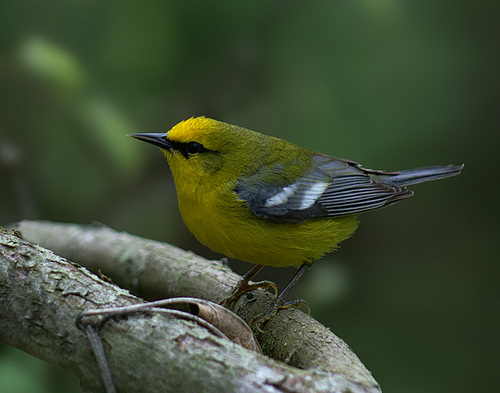
this tiny yellow bird has a splash of white and grey on its retrices and wingbars, and its head is small in comparison.
a colorful small bird with a yellow throat, breast and belly, yellow and green on its back, and grey and black coverts and secondaries with two white wing bars.
this bird is vibrant yellow in color with a skinny black beak and black eye ring.
fat small green and yellow body, black wings with white stripes, short flat beak and small legs.
a yellow bird with a black bill and dark gray wings. there are 2 white wingbars.
this particular bird has a yellow belly and gray secondaries
this is a primarily yellow bird with a thin pointed black beak, black primaries and rectrices and white wingbars.
this bird has yellow on the top of its head.
this particular bird has a belly that is yellow with black patches
this small bird has a black bill, a yellow breast, and grey wings with white wingbars.
Species: Blue Winged Warbler